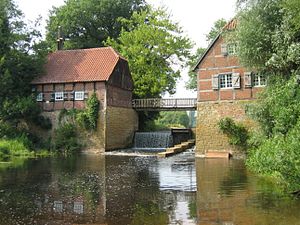
Bever
Bever ved Haus Langen, tæt ved udløbet til Ems
Bever er en flod der løber i den tyske delstat Nordrhein-Westfalen og en biflod til Ems fra højre med en længde på 39,5 km, hvoraf de 12,1 km er kildebækken Süßbach. Floden har sit udspring i Teutoburger Wald og løber gennem den nordlige del af Nordrhein-Westfalen før den munder ud i Ems nær Telgte. En anden by langs Bever er for øvrigt Ostbevern.